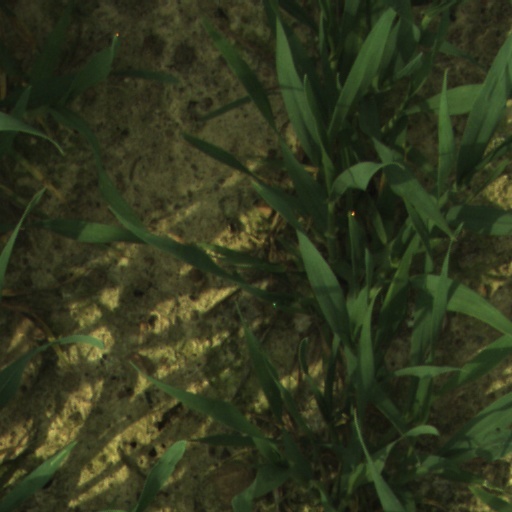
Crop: wheat